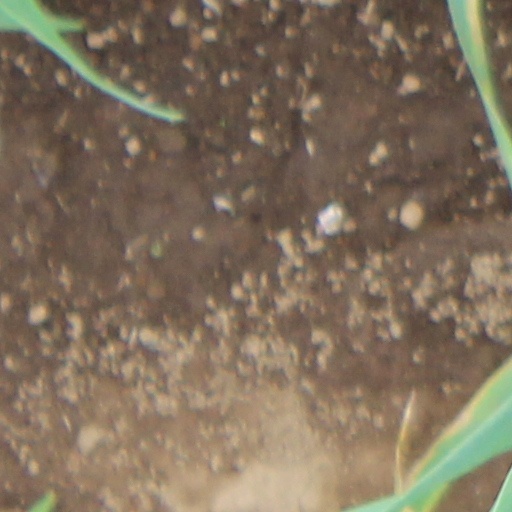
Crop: wheat